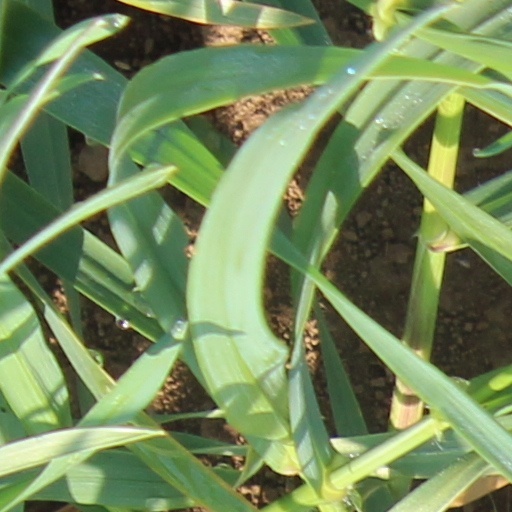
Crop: wheat